Sally Rand

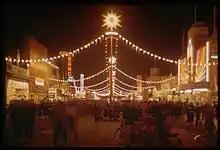
Gayway at night, Golden Gate International Exposition; neon sign advertising Sally Rand's Nude Ranch lit, on left

During the 1920s, she acted on stage and appeared in silent films. Cecil B. DeMille gave her the name Sally Rand, inspired by a Rand McNally atlas. She was selected as one of the WAMPAS Baby Stars in 1927.